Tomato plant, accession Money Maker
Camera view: horizontal (90 deg, fisheye); turntable rotation: 60 degrees
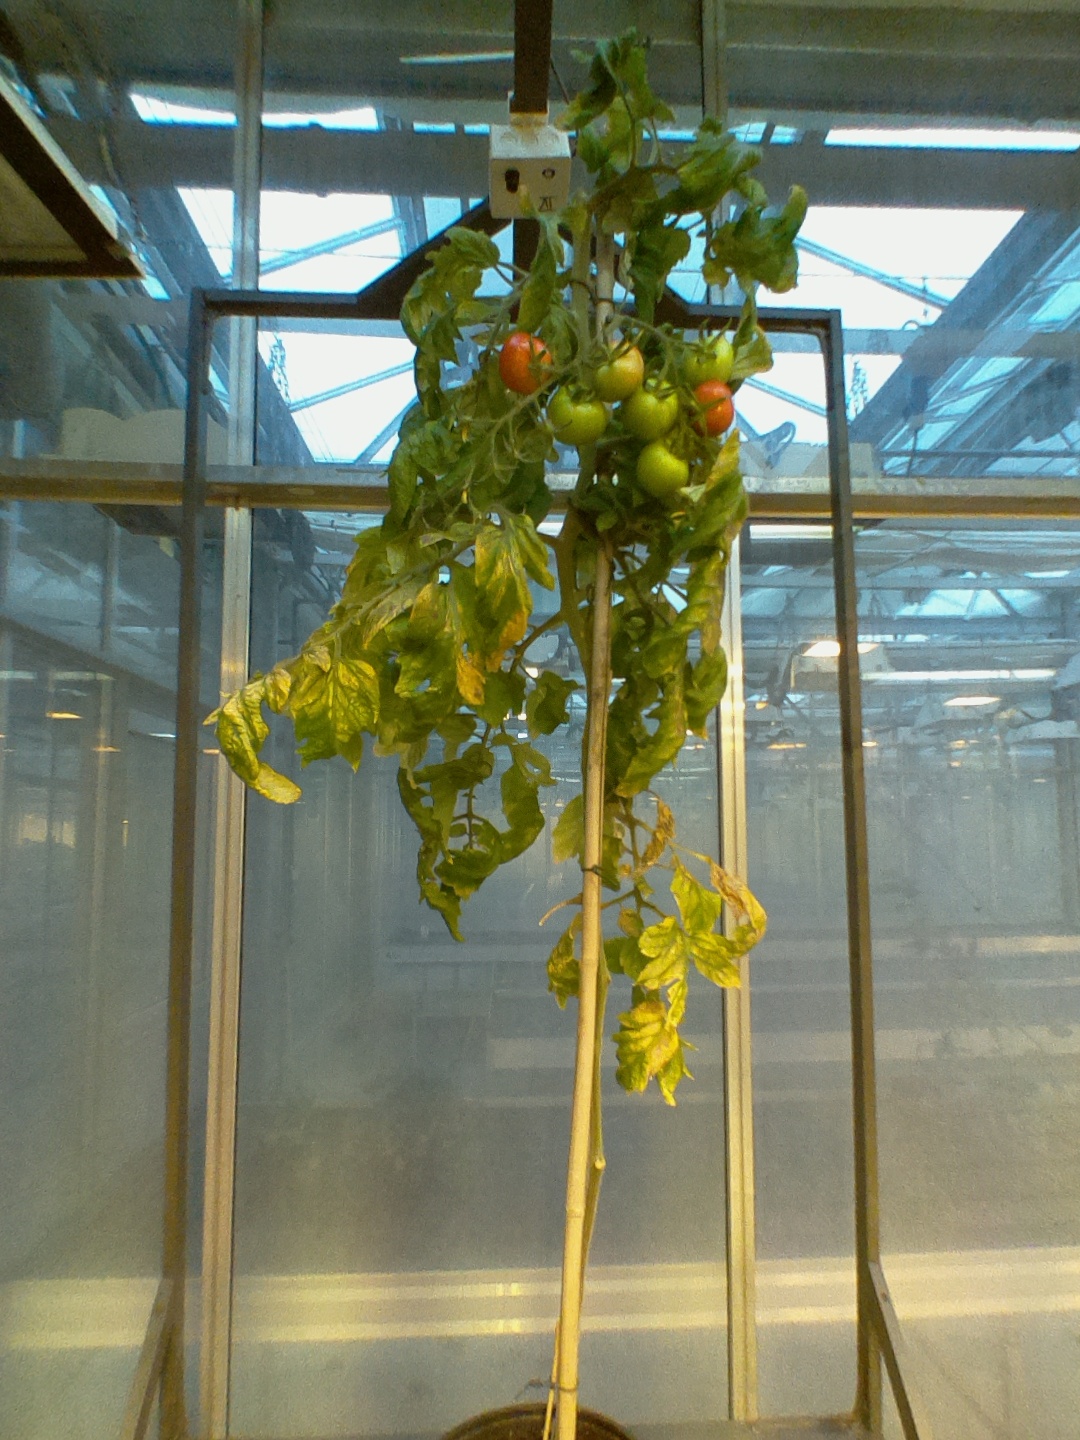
BBCH growth stage 82: 20%-30% of fruits show typical fully ripe color